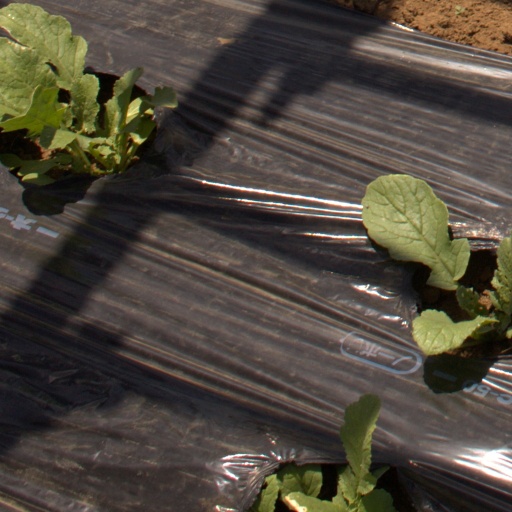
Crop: Jerusalem artichoke